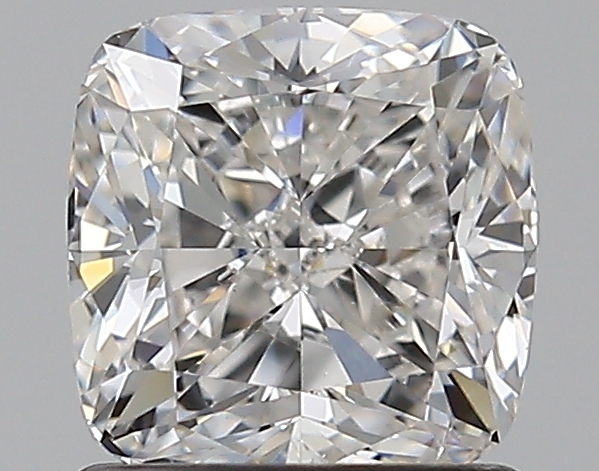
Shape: cushion
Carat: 1.2
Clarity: SI1
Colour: H
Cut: EX
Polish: EX
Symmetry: EX
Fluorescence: F
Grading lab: GIA
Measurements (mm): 5.88 x 5.85 x 4.05